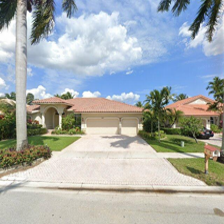
Label: streetView